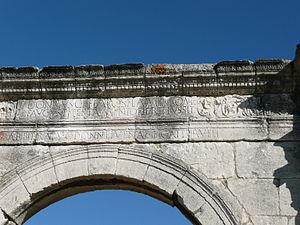
Le Pont Flavien est un antique pont romain placé sur la voie romaine reliant Marseille à Arles, dans le prolongement de la via Aurelia. Il enjambe la Touloubre à l'entrée de Saint-Chamas dans les Bouches-du-Rhône. Il porte le nom de son promoteur, un certain Claudius Donnius Flavius. Le pont Flavien fait l'objet d'un classement au titre des monuments historiques par la liste de 1840.